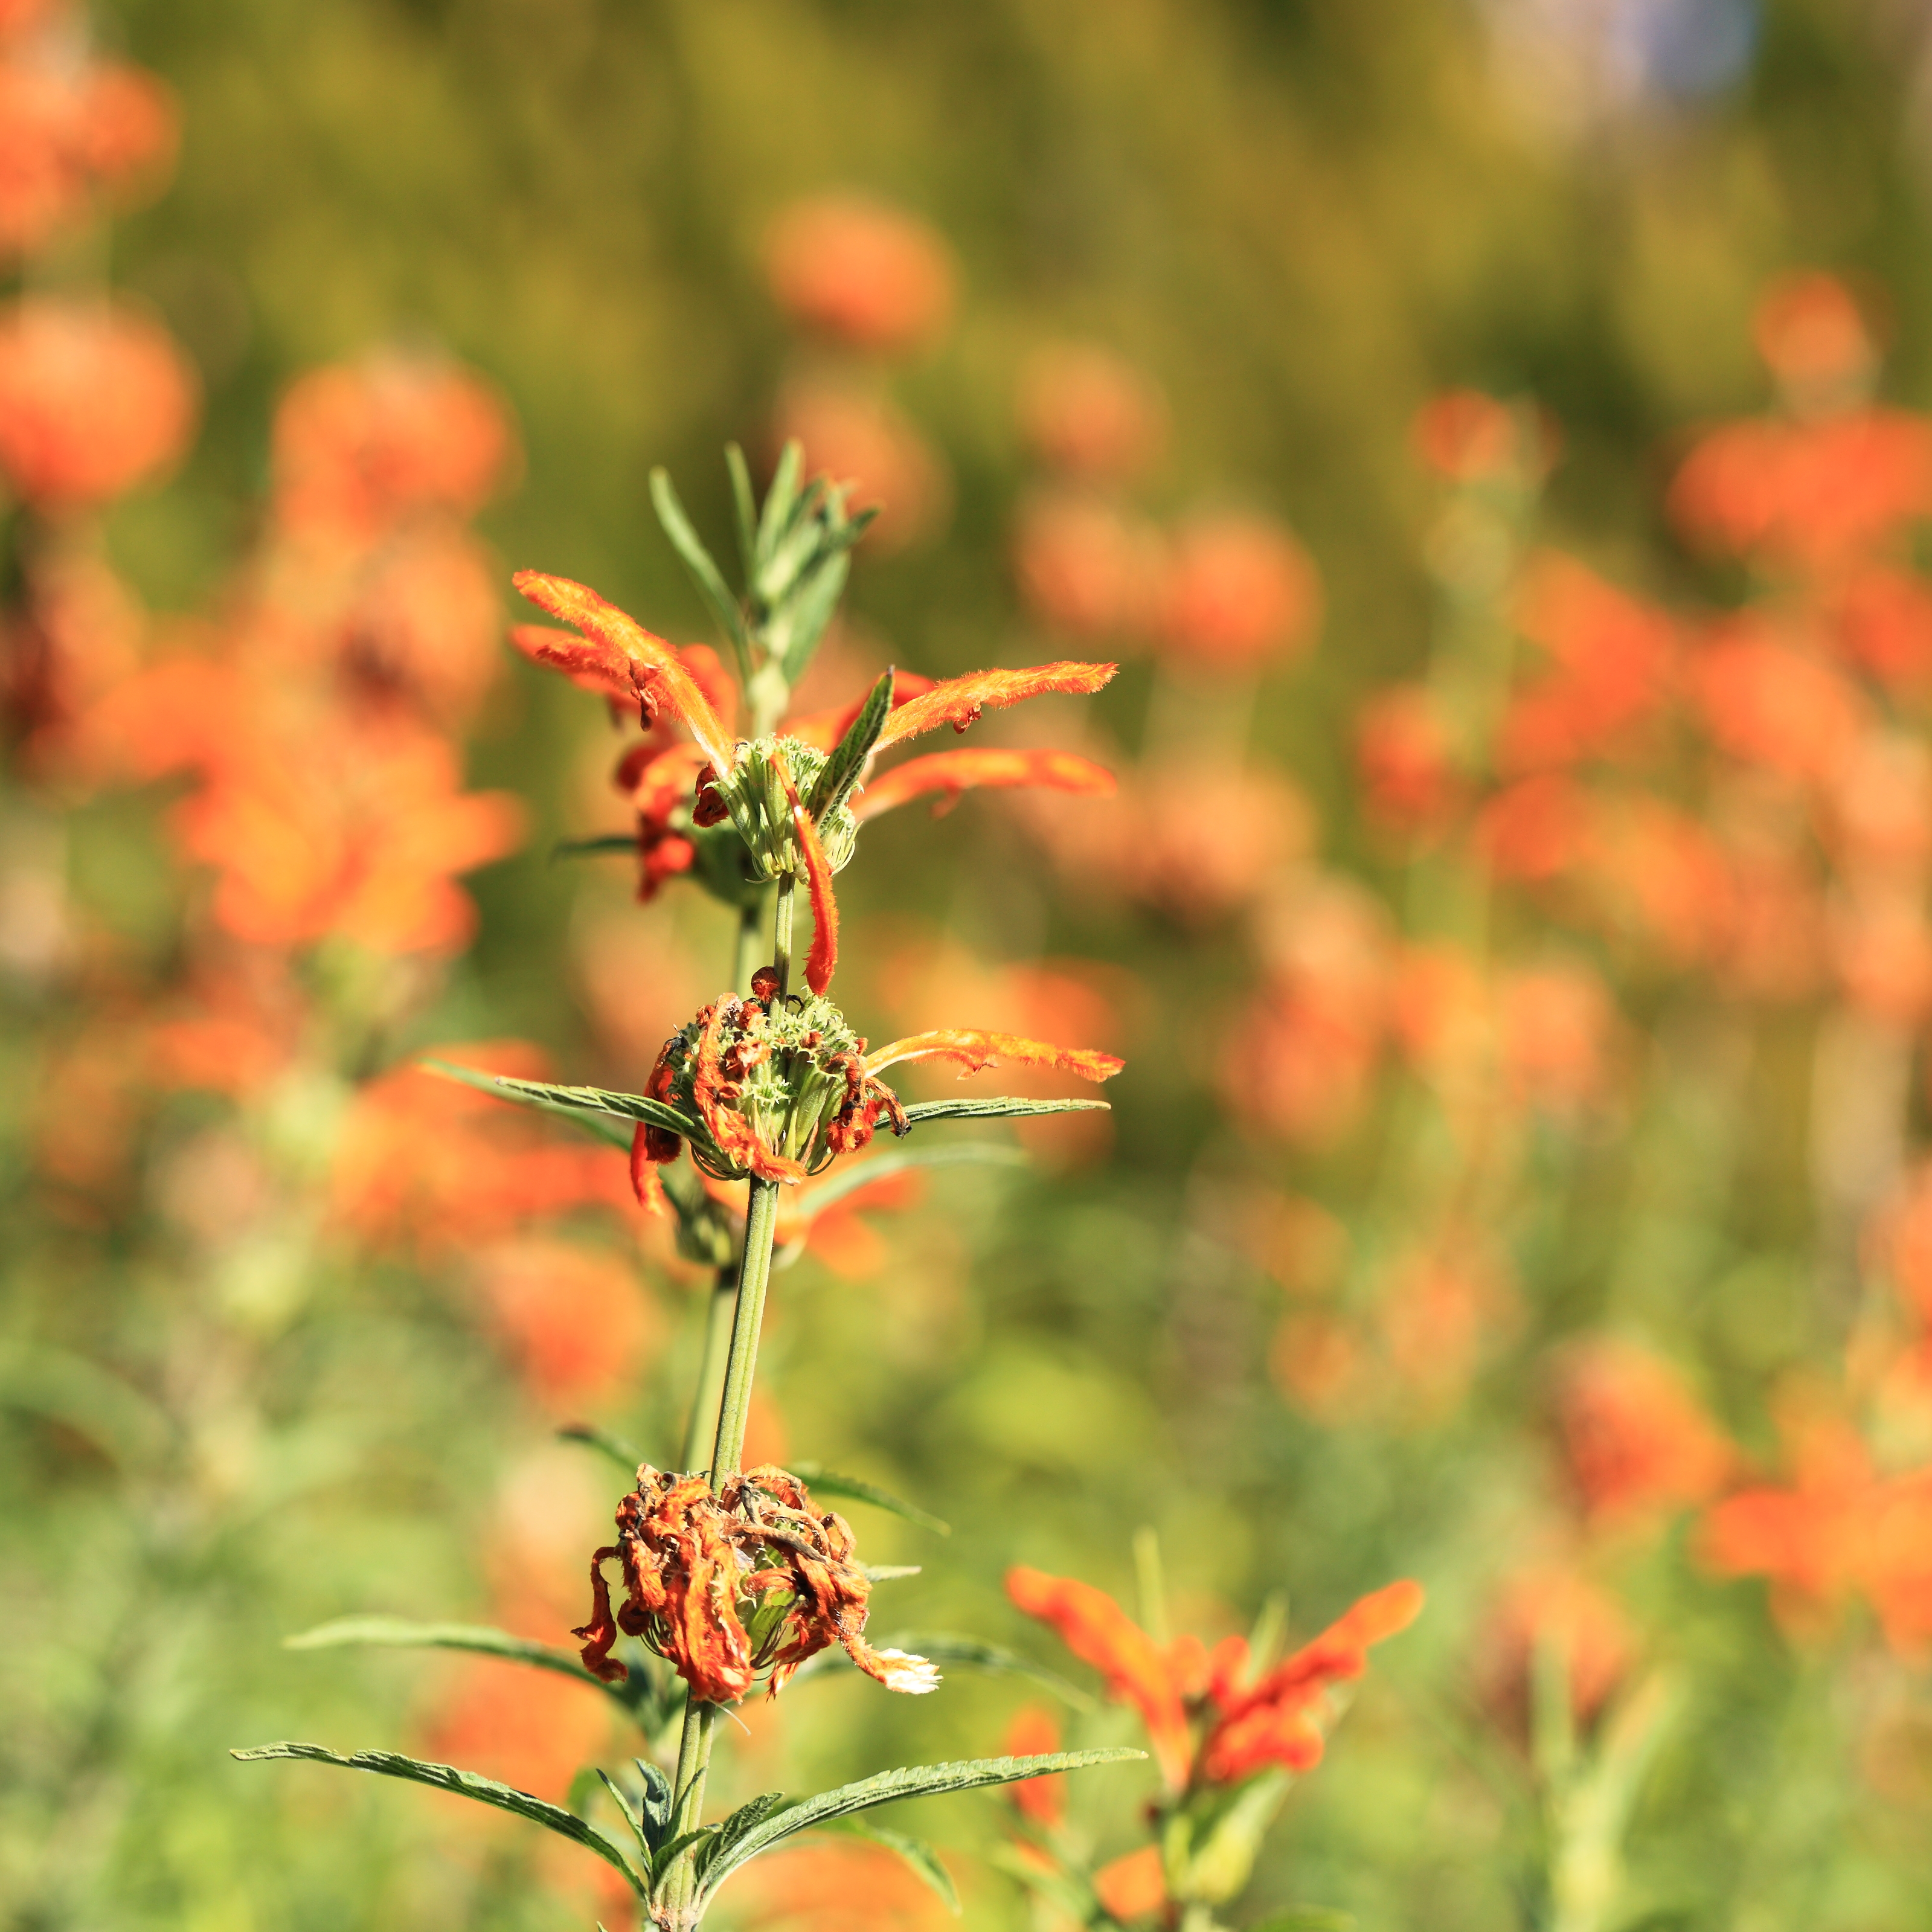
plant, meadow, prairie, leaf, flower, high, herb, produce, autumn, botany, flora, wildflower, shrub, 5d, hires, markii, hi, res, resolution, flowering plant, annual plant, grass family, land plant, castilleja